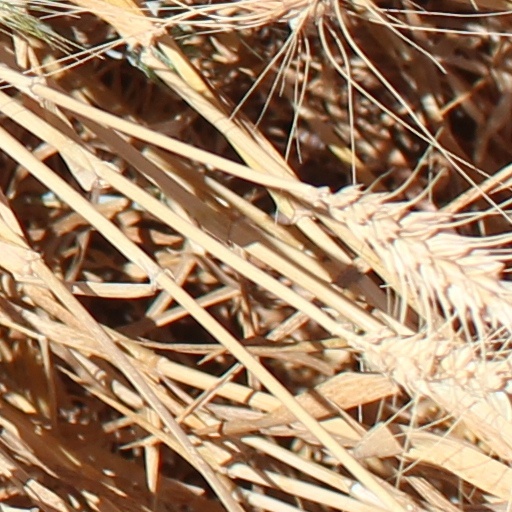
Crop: wheat